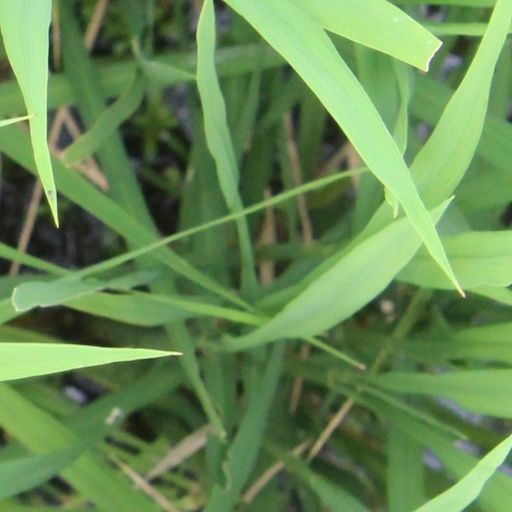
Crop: rice